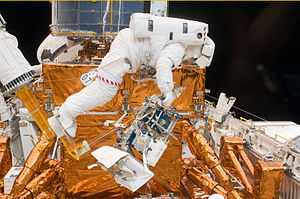
STS-125 / STS-125 Missionen / Anden rumvandring
Michael Good på sin første rumvandring der varede i næsten otte timer og blev den 8. længste i Amerikas historie.
STS-125 var rumfærgen Atlantis 30. rummission. På missionen skulle Atlantis besøge Hubble-rumteleskopet.